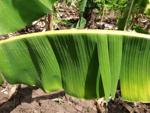
Label: segatoka